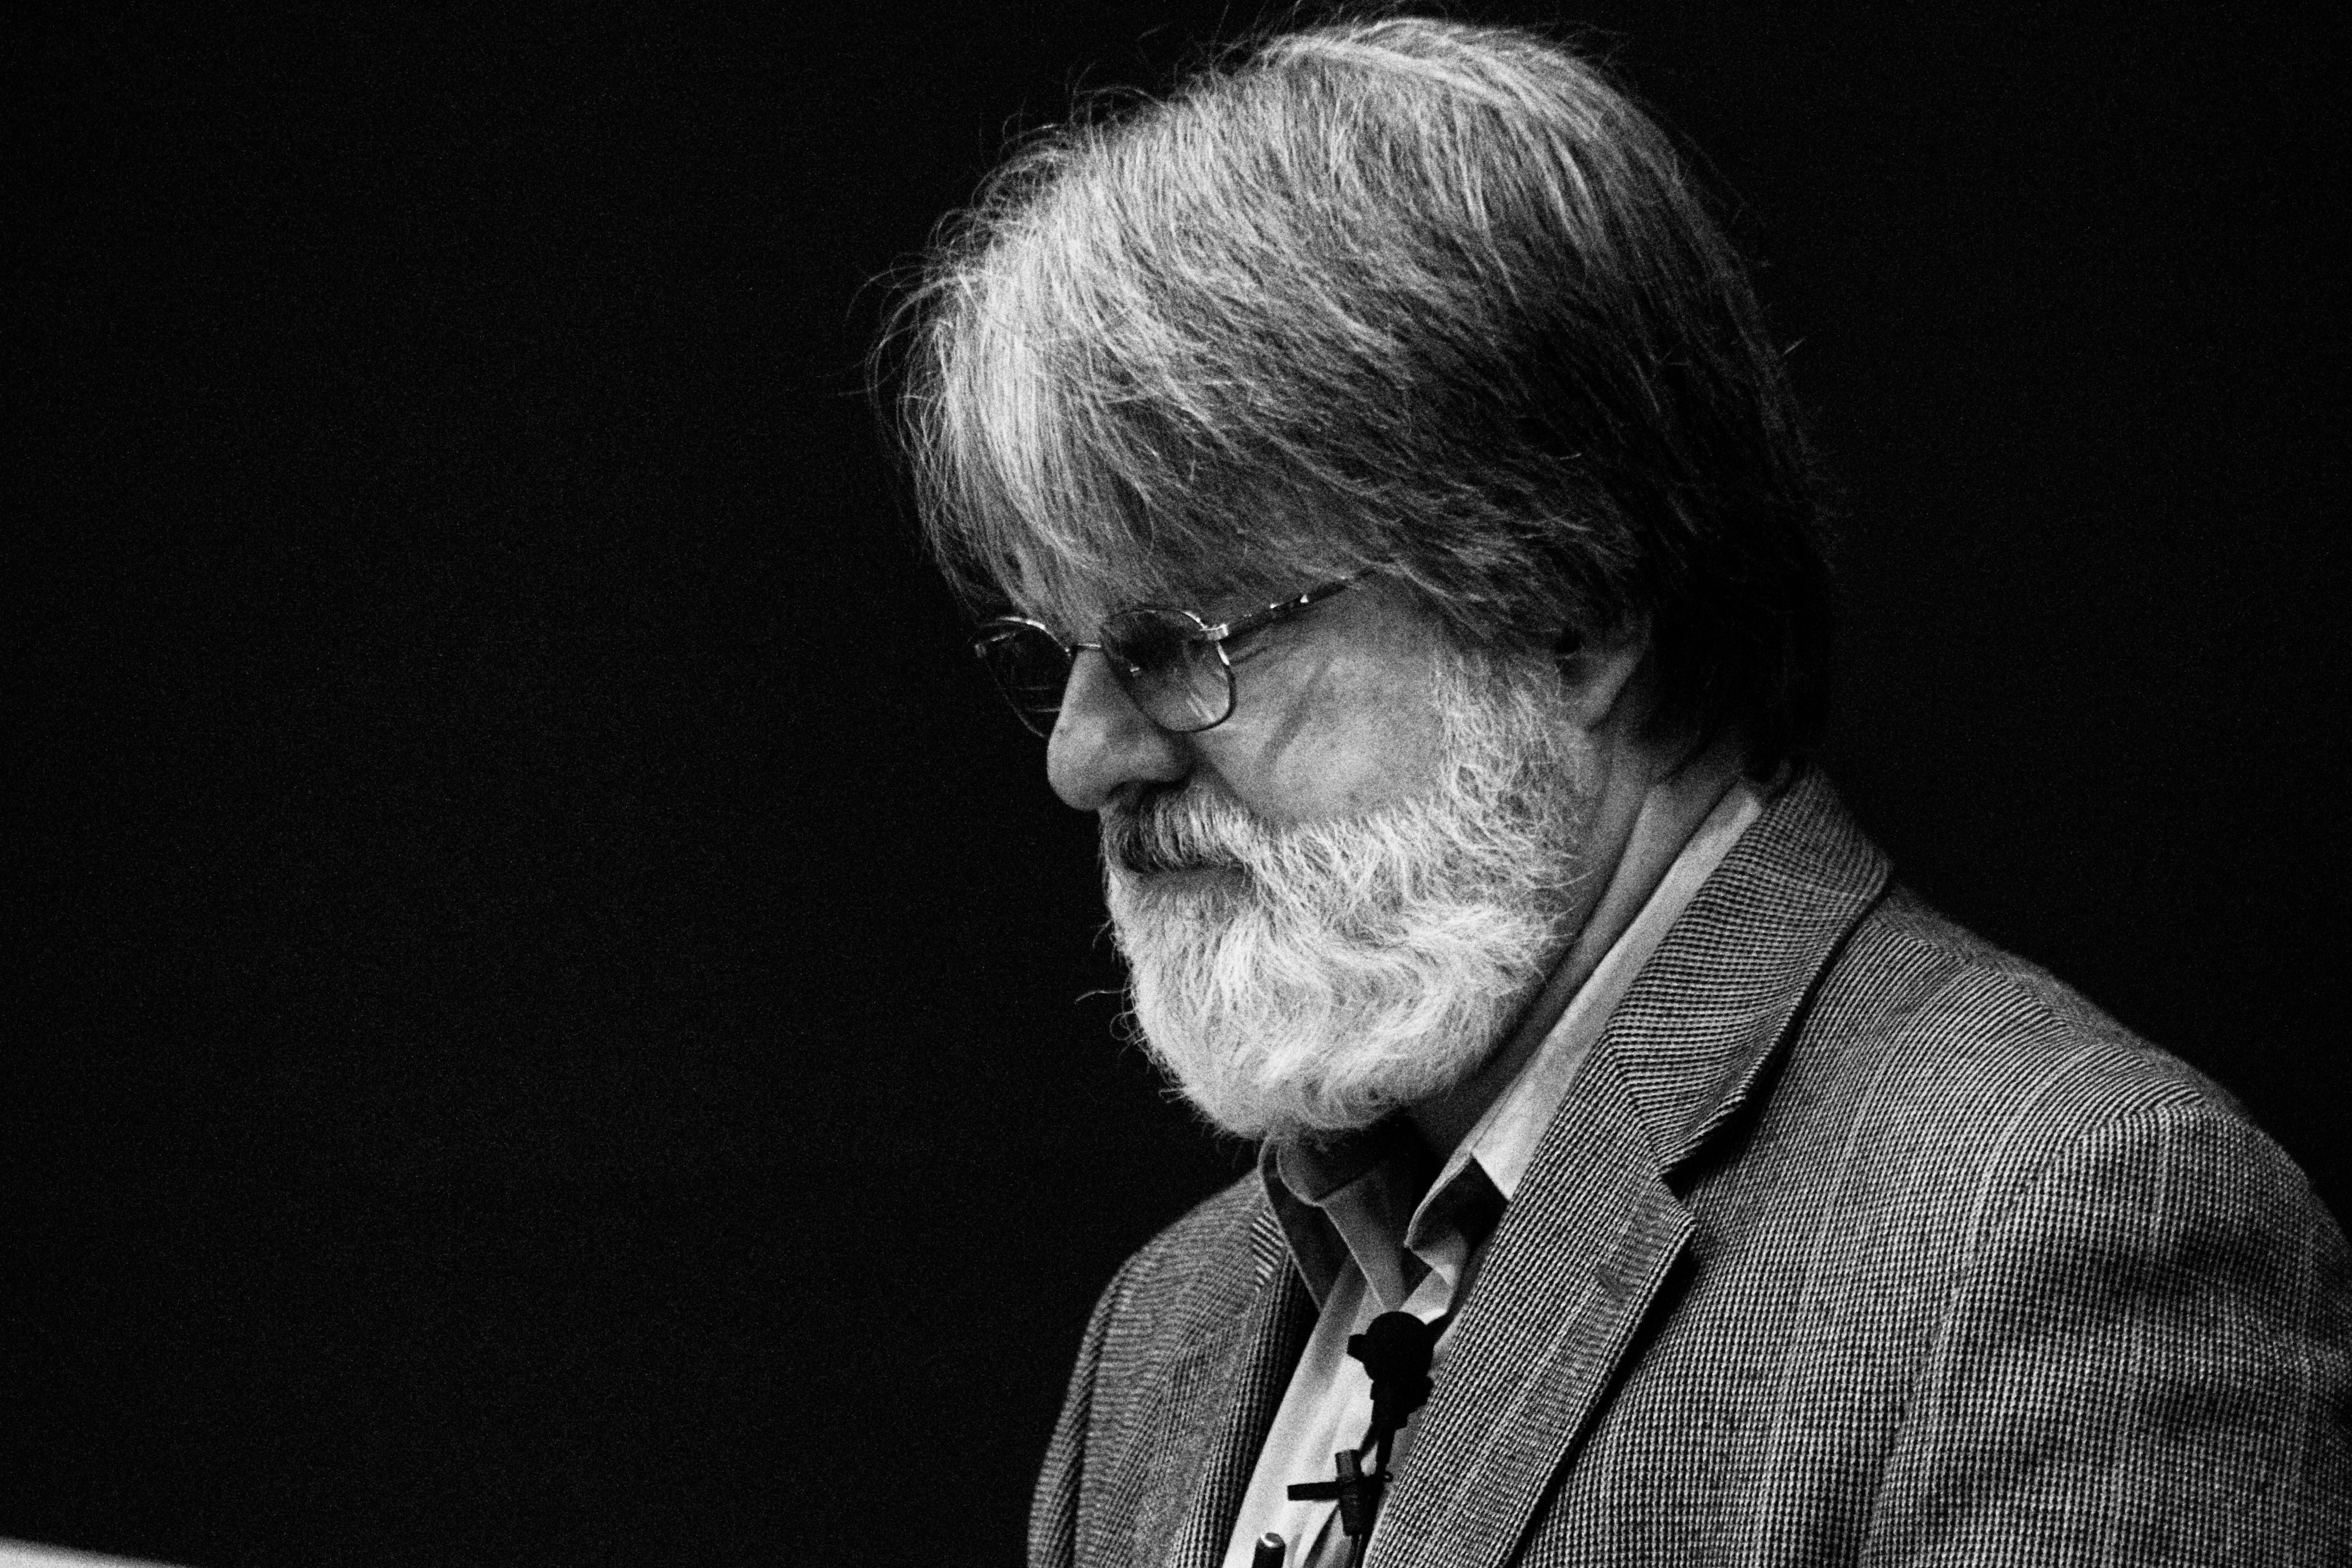
person, black and white, portrait, musician, black, monochrome, opened12, singer songwriter, monochrome photography, facial hair